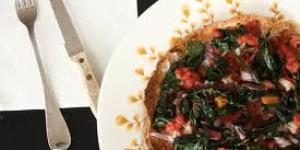
tortilla de acelga saludable diet